Psychoville

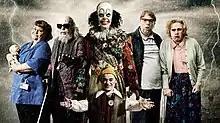
The main characters in the first series of "Psychoville" (left to right): Joy Aston, Oscar Lomax, Mr Jelly (back), Robert Greenspan (front), David Sowerbutts and Maureen Sowerbutts.

Filming for the series began at locations around London in October 2008, with plans for the show to be broadcast in 2009. In May 2009 it was confirmed that the series would begin on 11 June, although it was later rescheduled to 18 June. In order to promote Psychoville's launch, digital agency Ralph & Co created a customisable viral video, which enabled users to seemingly broadcast their friends' darkest secrets on a digital billboard at London's Piccadilly Circus.